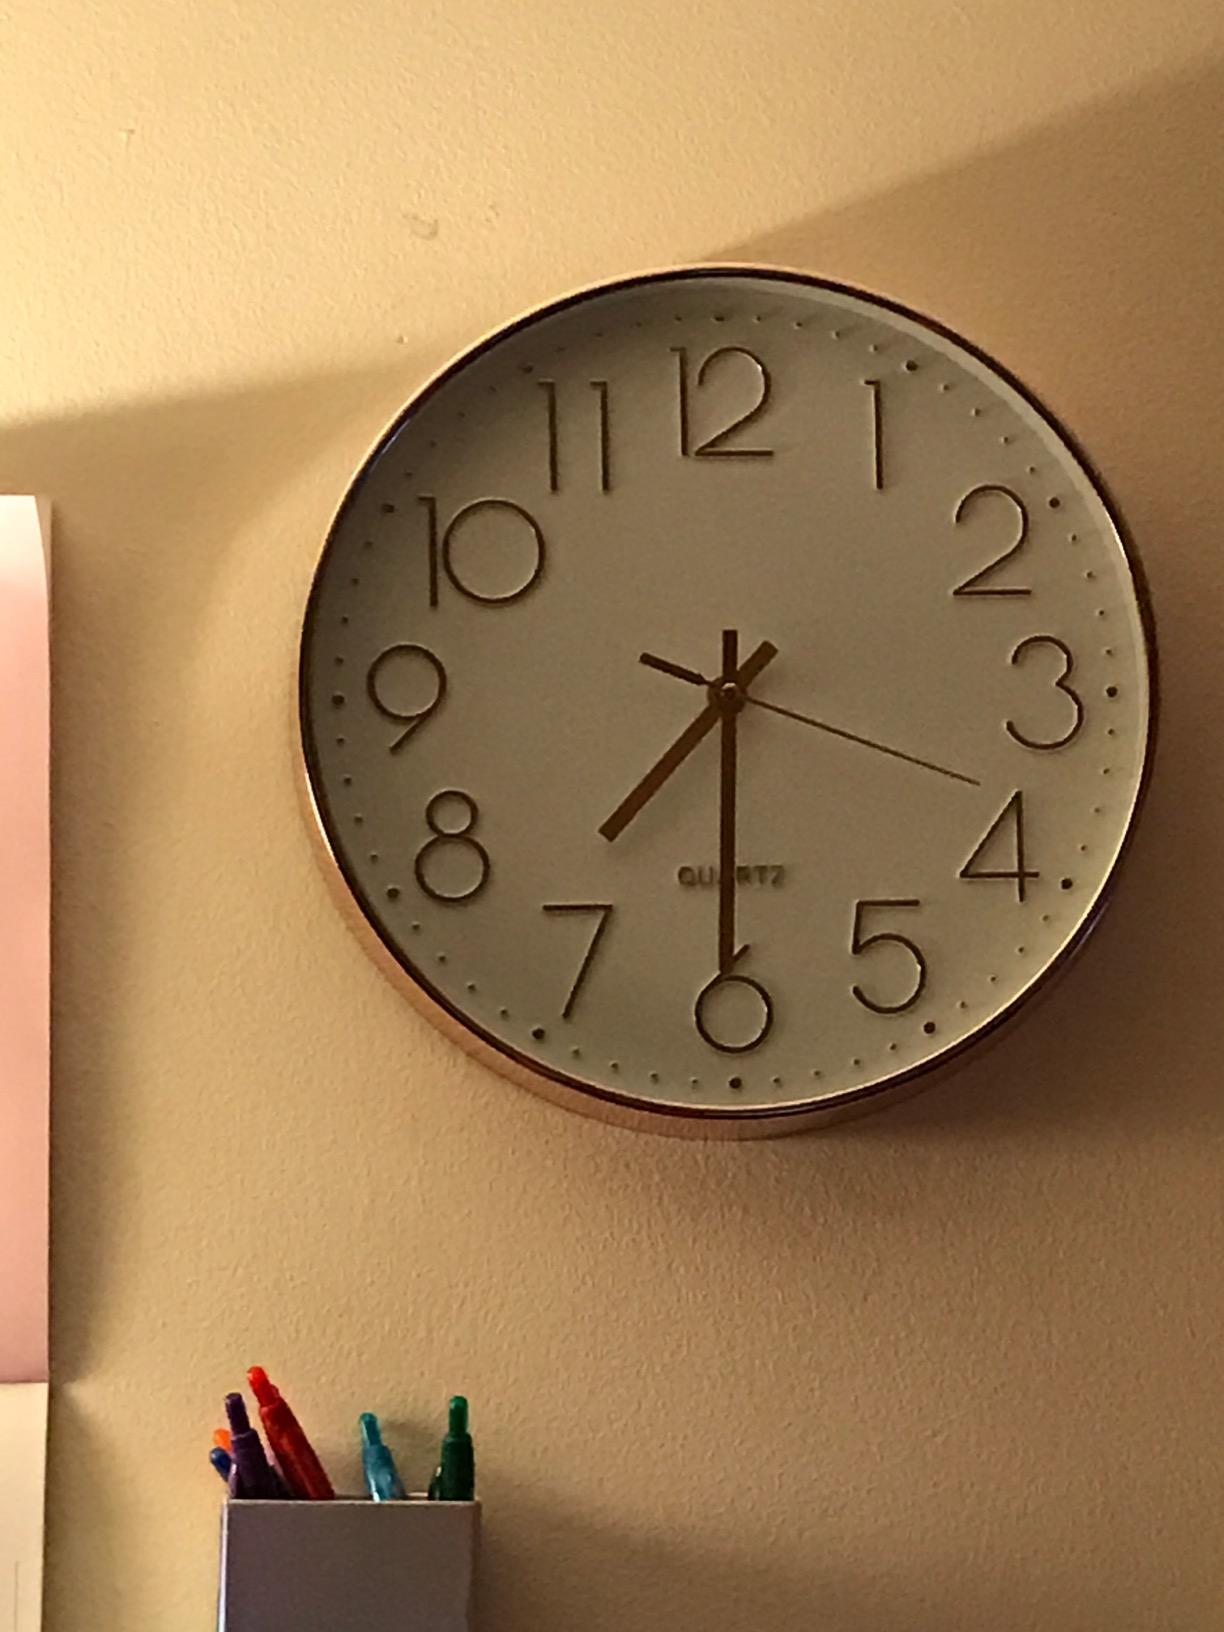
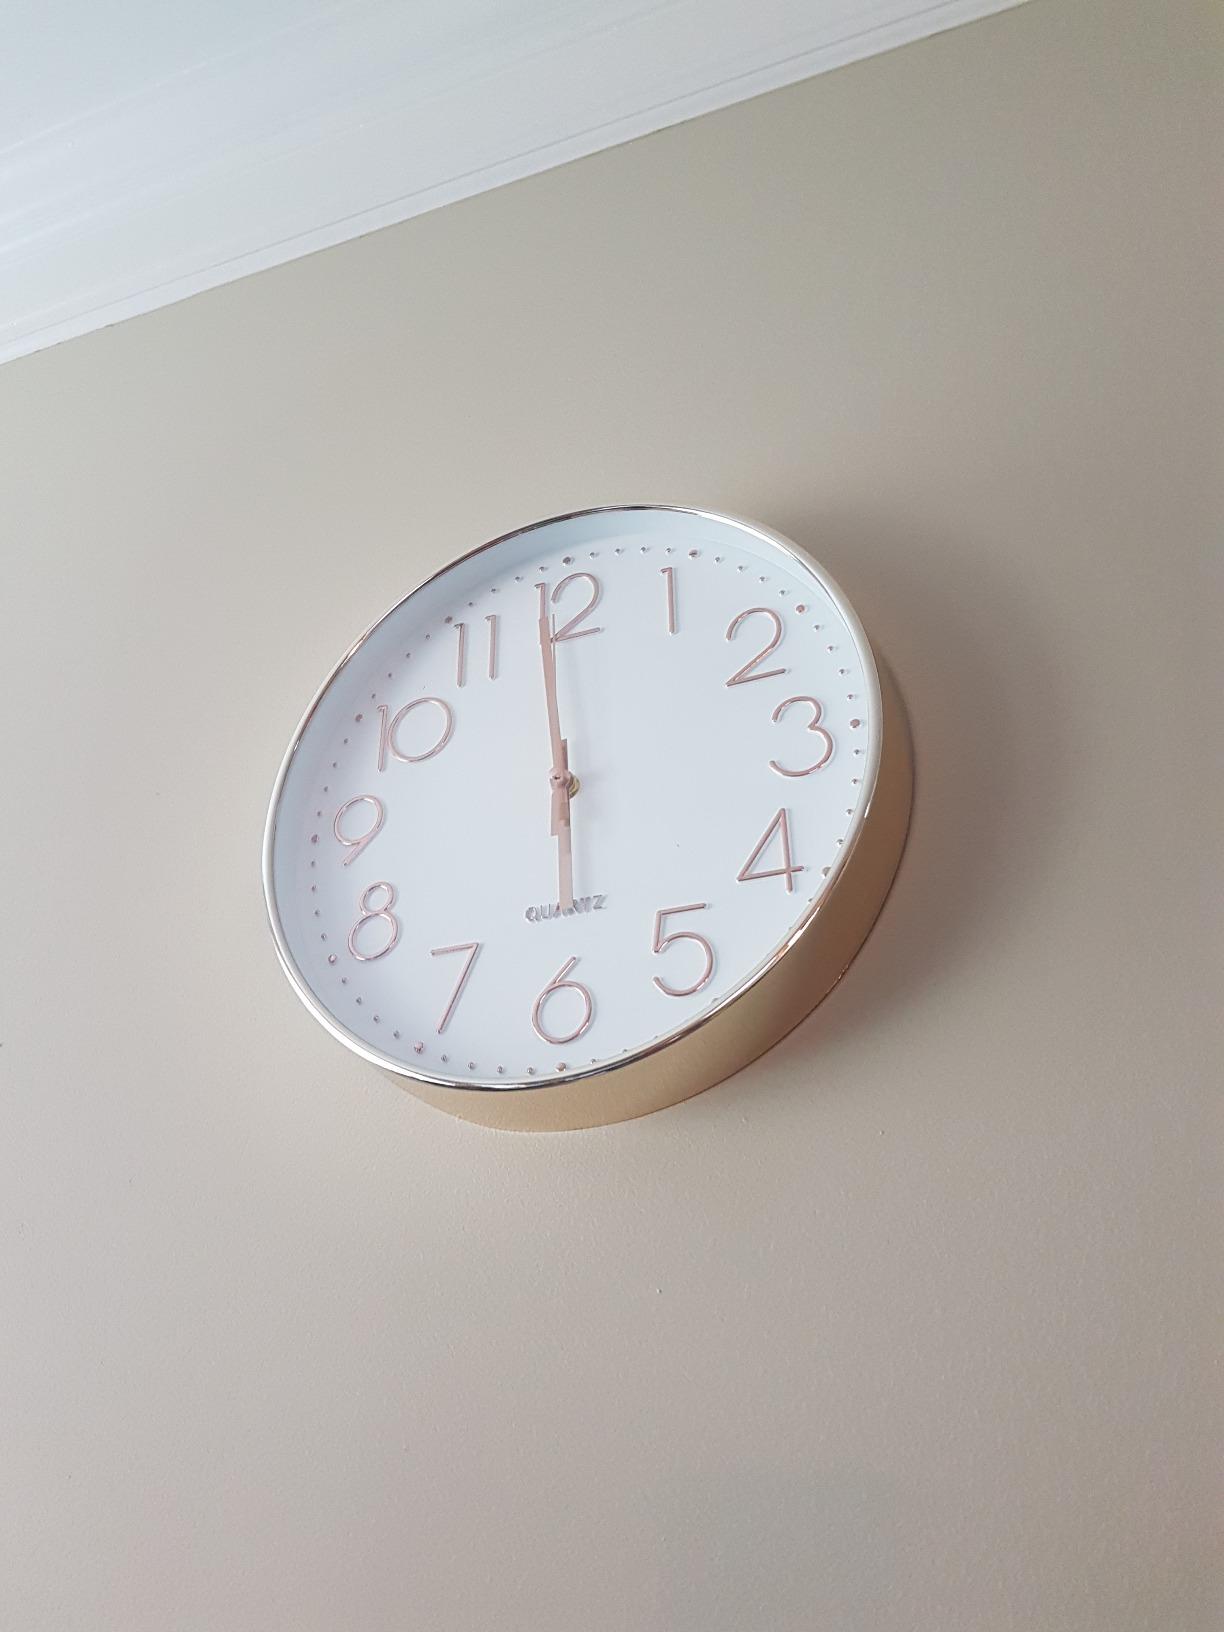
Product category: clock
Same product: yes